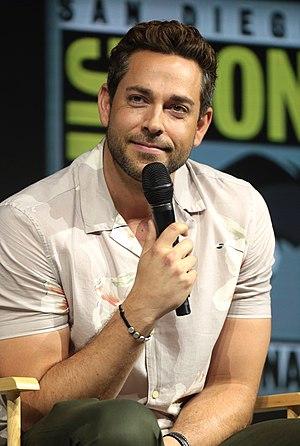
Zachary Levi est un acteur, producteur, chanteur et réalisateur américain, né le 29 septembre 1980 à Lac Charles.